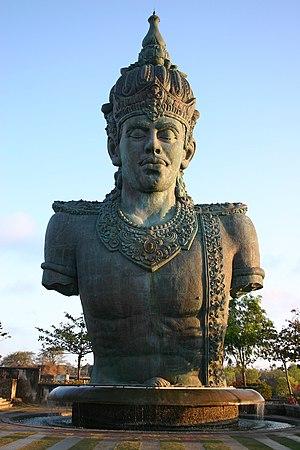
Cet article recense les statues les plus hautes actuellement érigées.